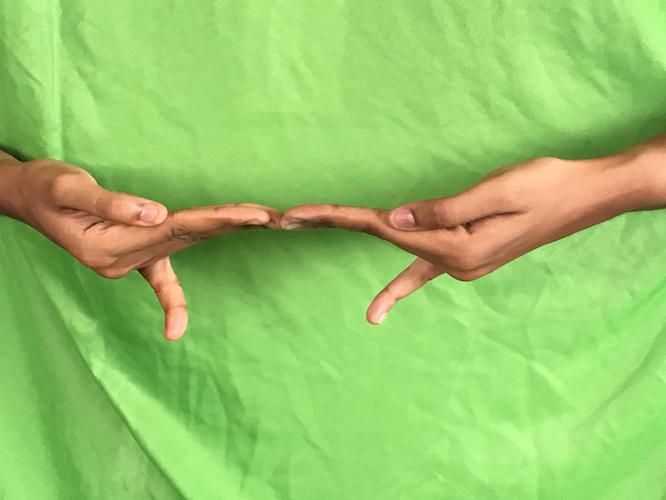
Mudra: Khatva
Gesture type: double_hand